Answer in natural language. Is black circular chair with four legs (highlighted by a red box) further away or in front of black circular chair with four legs (highlighted by a blue box)? Choose between the following options: in front or further away
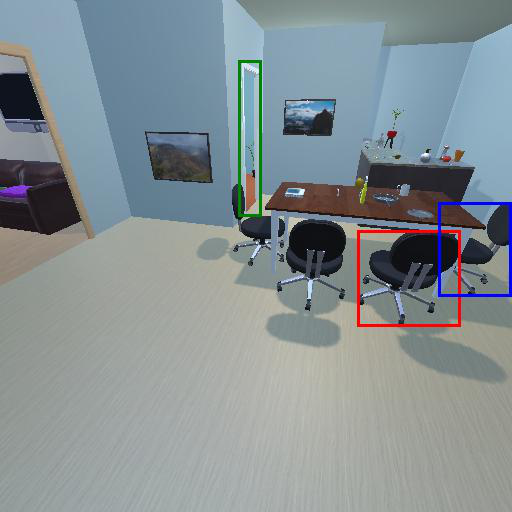
<answer>in front</answer>